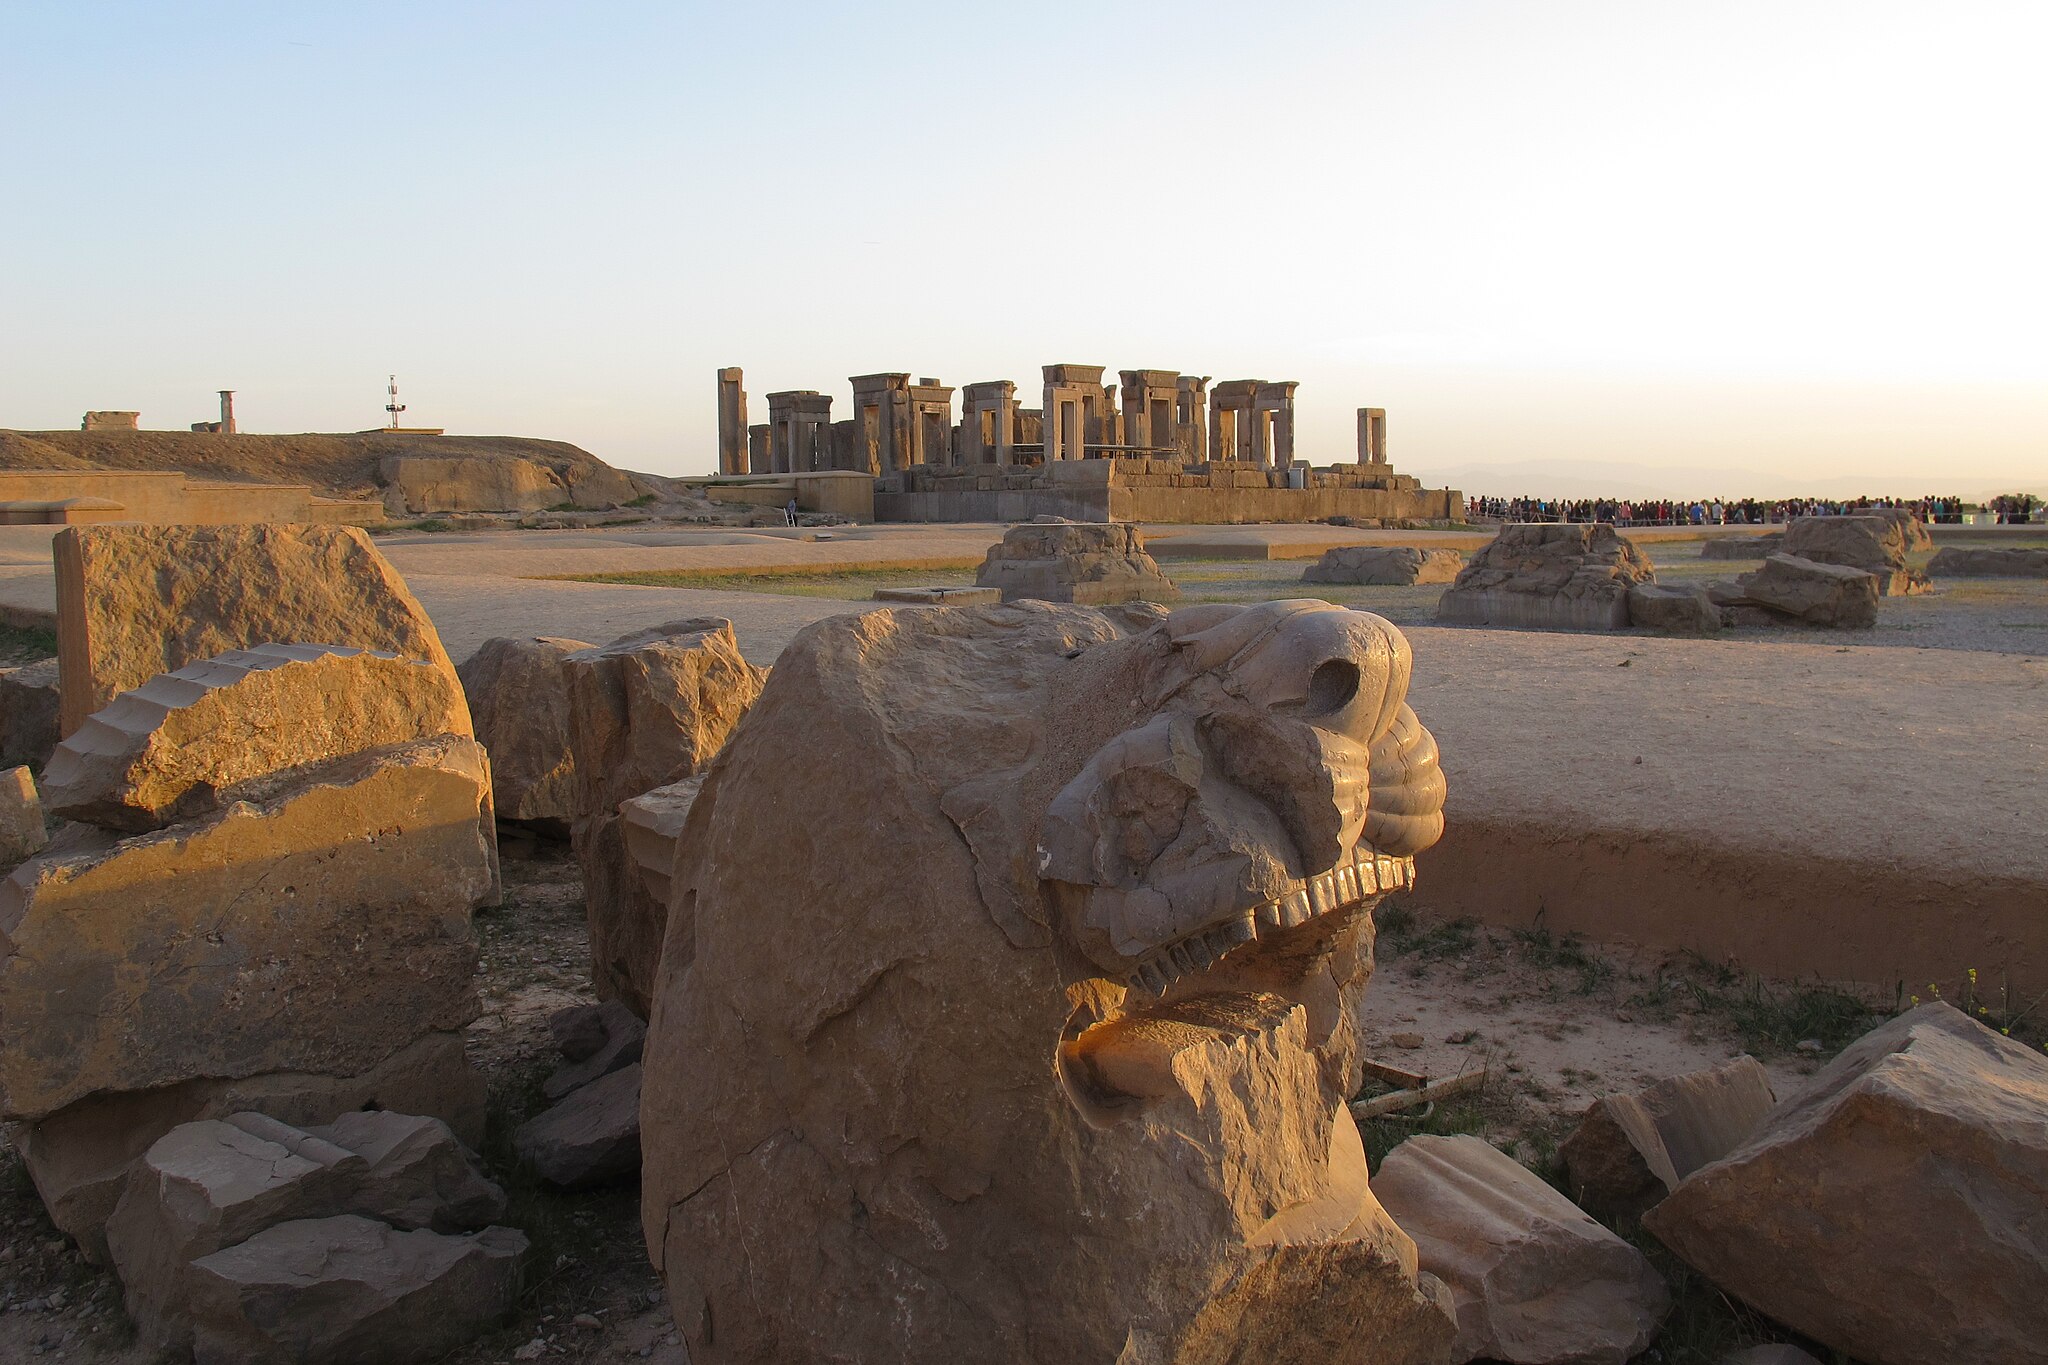
Title: تخت جمشید زیبا10
Date: 2016-07-17 00:15:02
Categories: Images from Wiki Loves Monuments 2018, Self-published work, Cultural heritage monuments in Iran with known IDs, Uploaded via Campaign:wlm-ir, Images from Wiki Loves Monuments in Marvdasht, 2016 in Persepolis, Images from Wiki Loves Monuments 2018 in Iran, Lion capitals in Persepolis